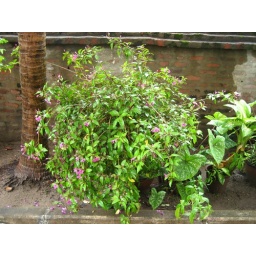
flower plant in grandparents house